Interlocus sexual conflict

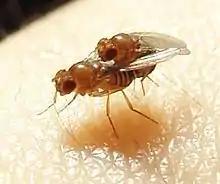
Copulation in "Drosophila melanogaster"

"Drosophila melanogaster" are a promiscuous species in which mate choice is a recurring event, fostering the development of interlocus sexual conflict.